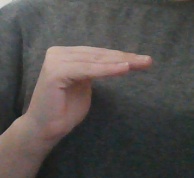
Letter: haa